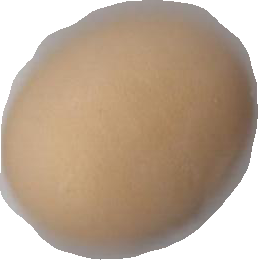
Variety: Anjasmoro